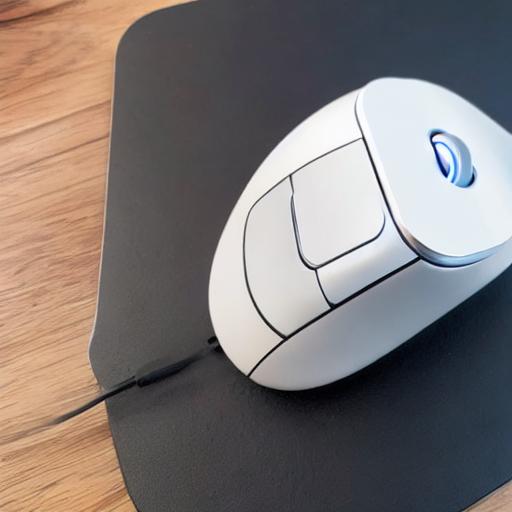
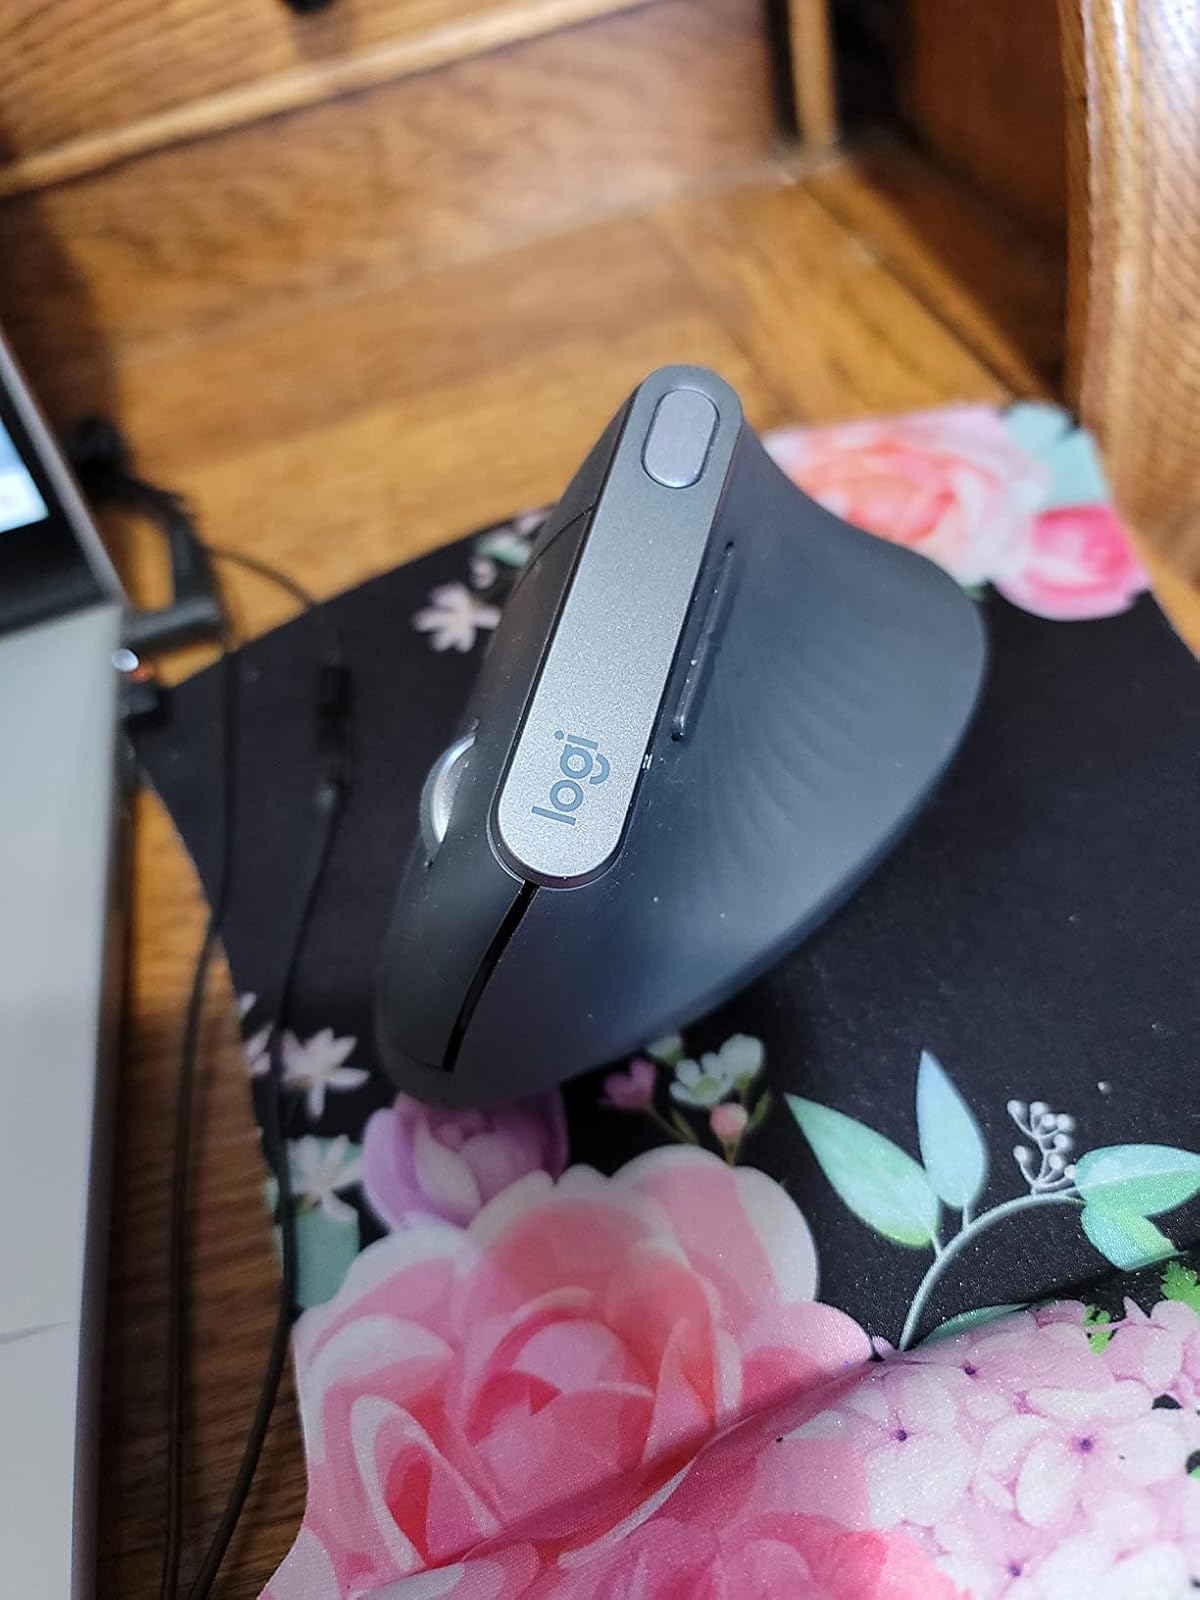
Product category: mouse
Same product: no